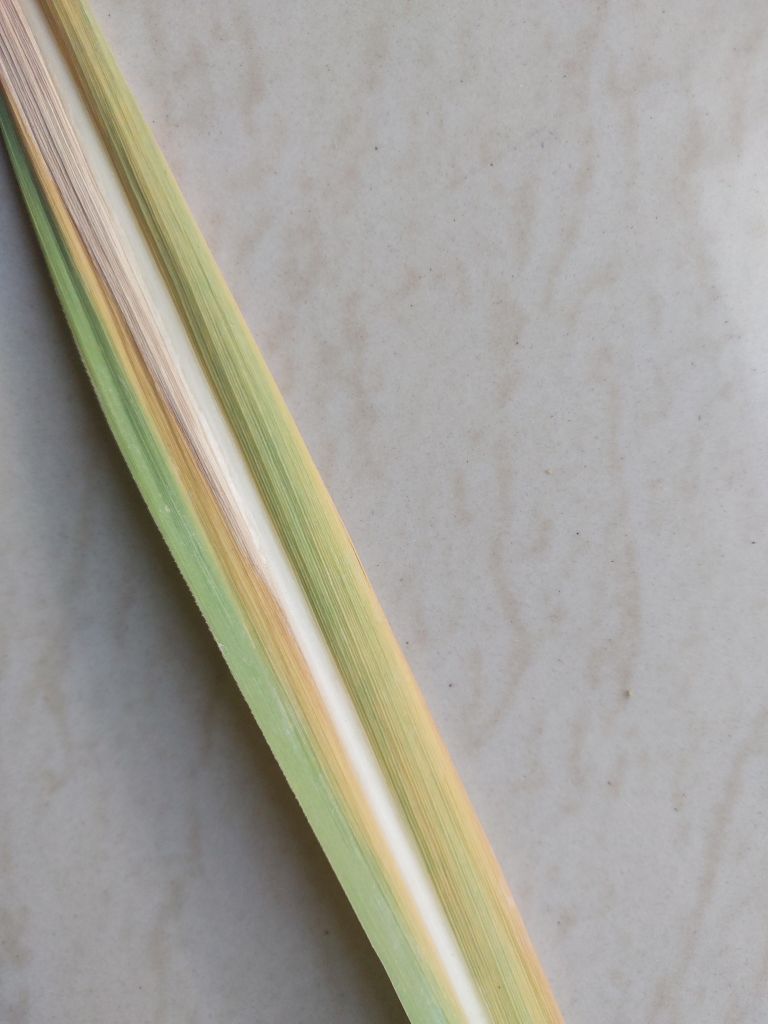
Label: Yellow Leaf